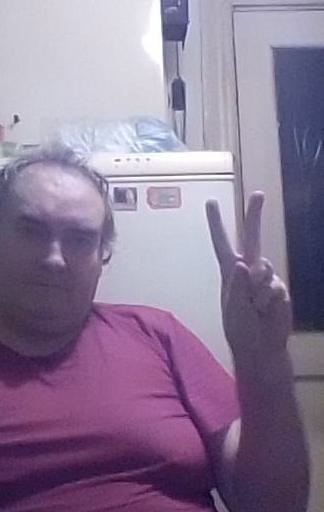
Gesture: peace